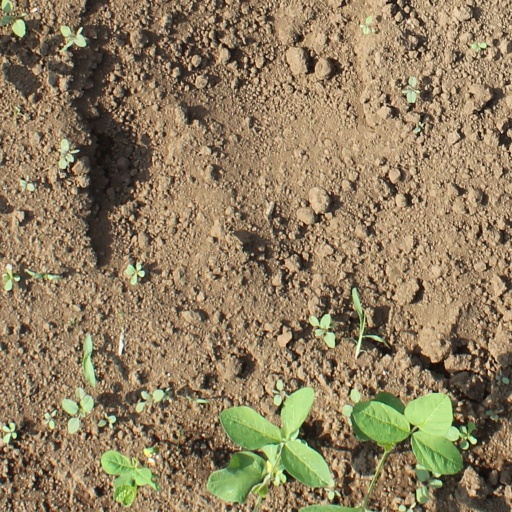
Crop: soybean